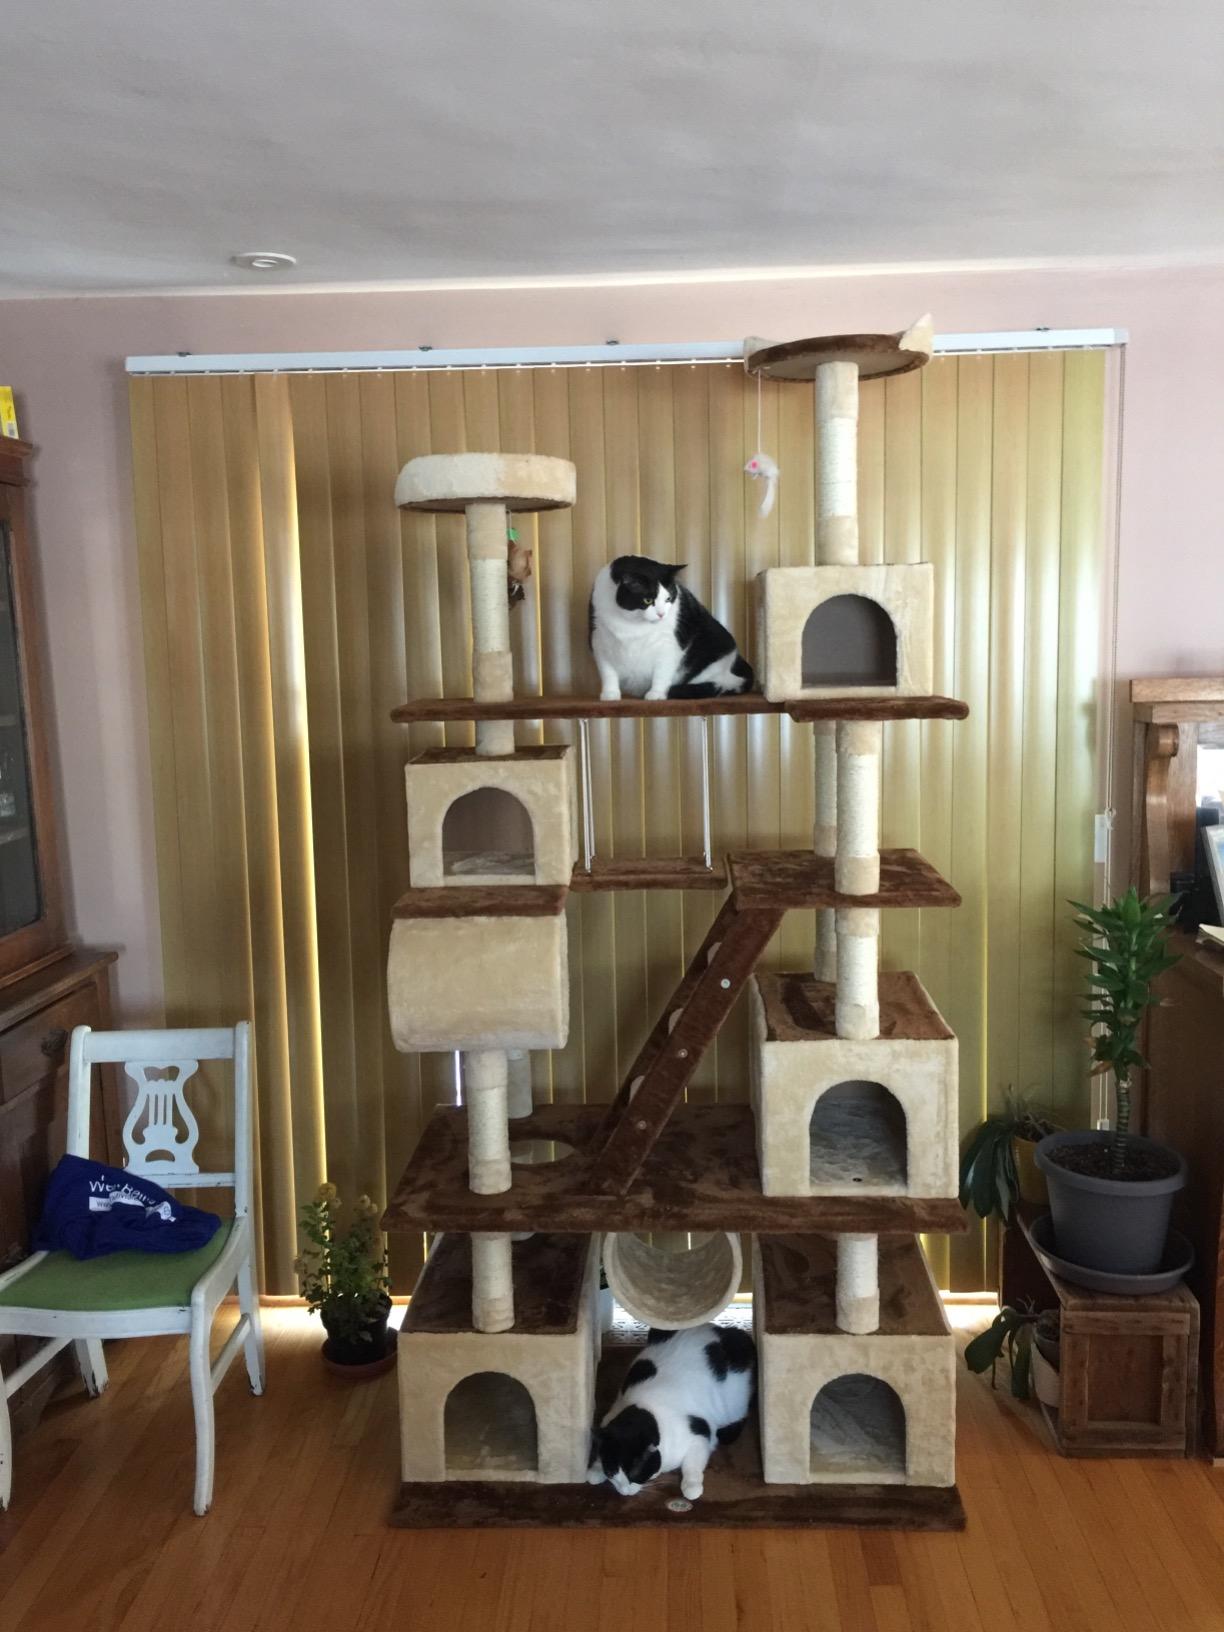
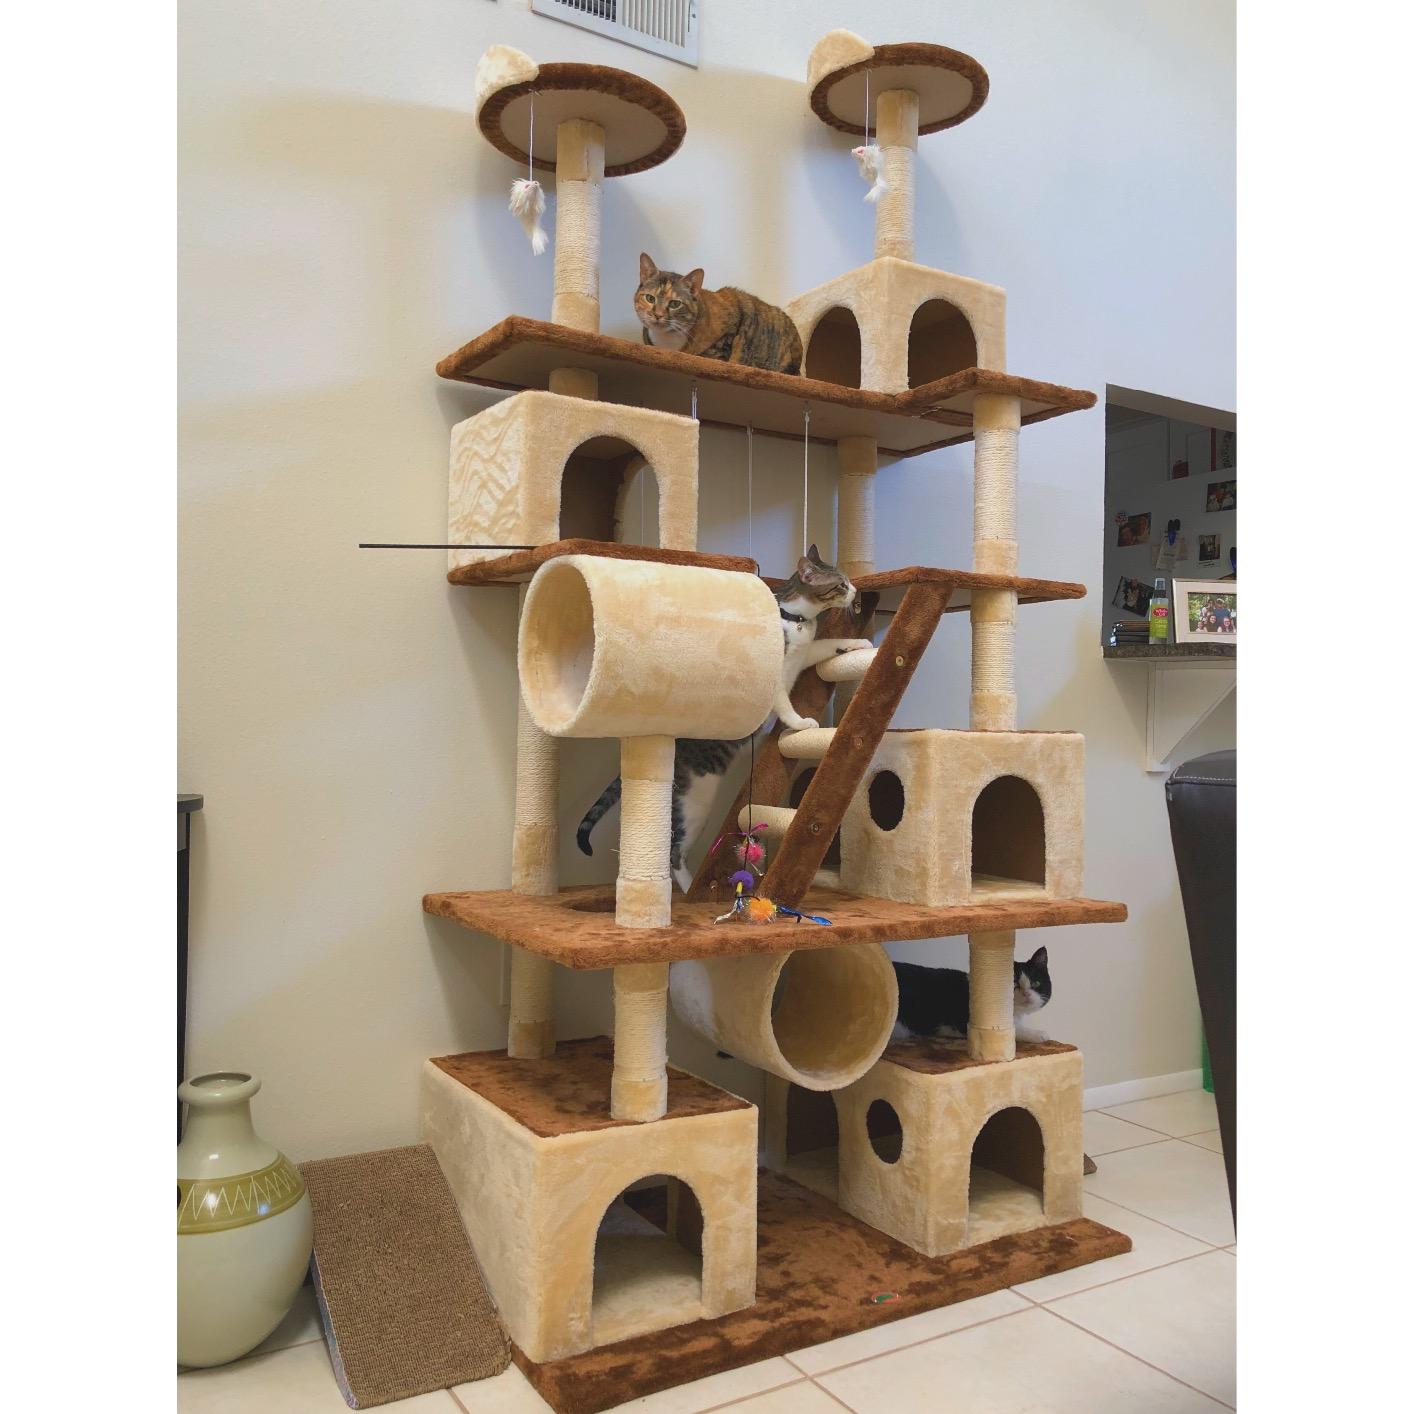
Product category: items_cat tree
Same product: yes